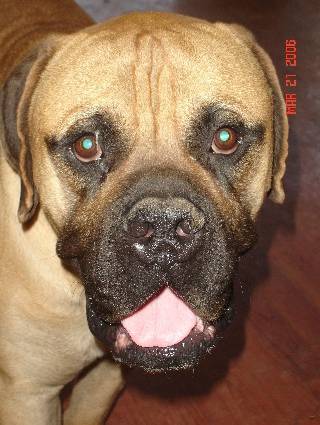
Label: dog